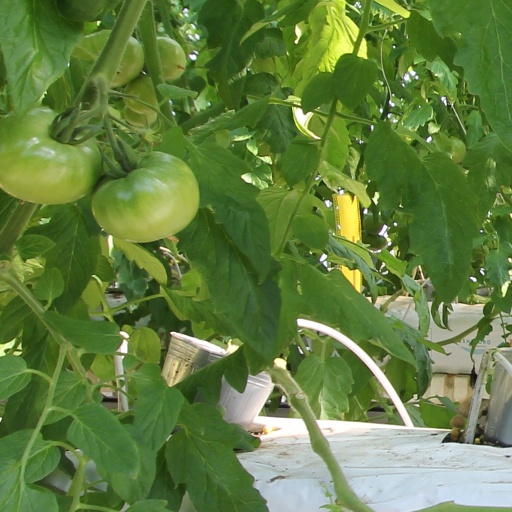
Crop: tomato